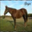
Label: horse